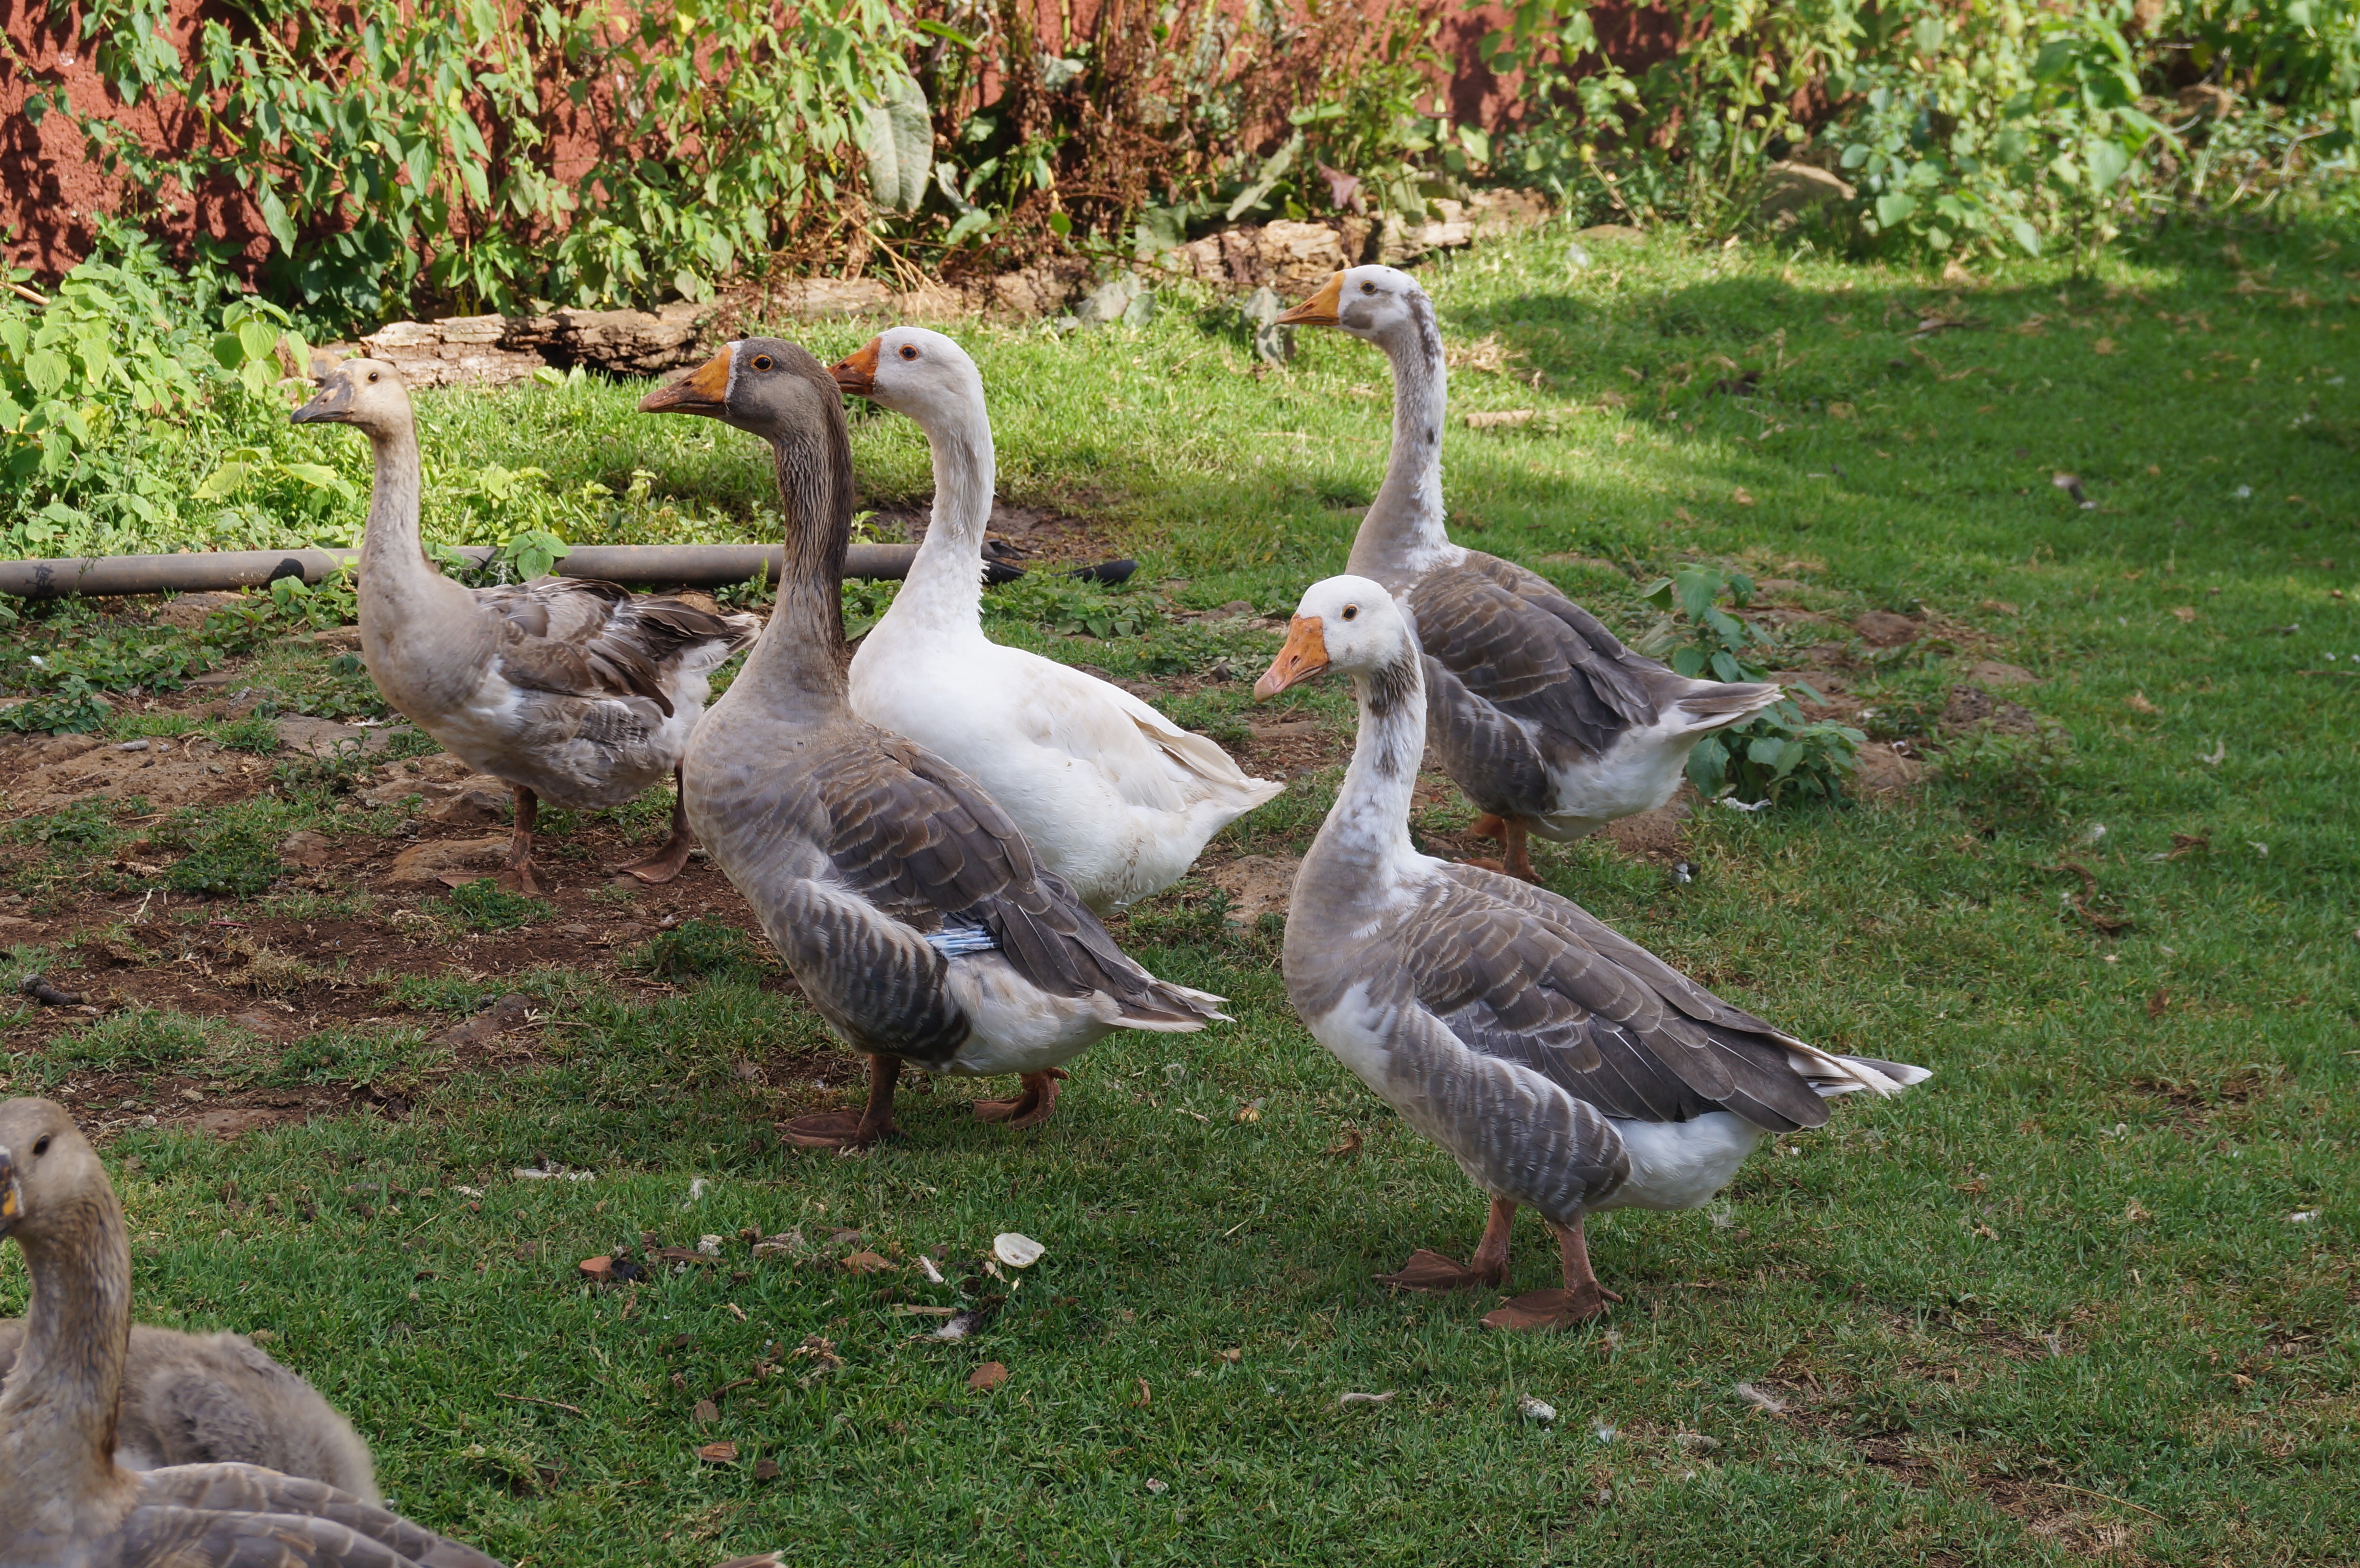
bird, farm, flock, wildlife, ranch, fauna, farmer, birds, duck, goose, vertebrate, ducks, waterfowl, water bird, terrestrial bird, ducks geese and swans